Spanish phonology

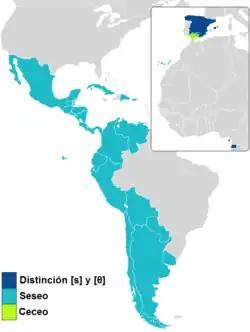
Most dialects in Spanish from Spain have [s] / [θ] contrast ("distinción"), but [θ] is absent in Latin America and parts of Spain ("seseo").

Speakers in northern and central Spain, including the variety prevalent on radio and television, have both and ("distinción", 'distinction'). However, speakers in Latin America, the Canary Islands and some parts of southern Spain have only ("seseo"), which in southernmost Spain is pronounced , not ("ceceo").